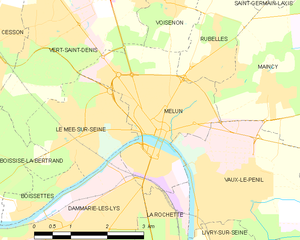
Melun (Seine-et-Marne)
Kort over kommunen
Kort over kommunen
Melun er en fransk kommune i departementet Seine-et-Marne.